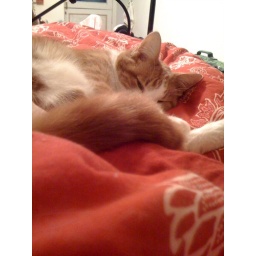
instead of getting on with my day, i got back in bed with my tea and my cat